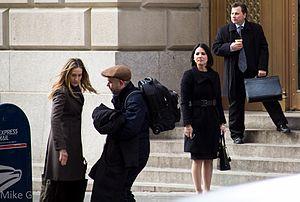
Mais comment font les femmes ? ou Je ne sais pas comment elle fait au Québec